Sportscene

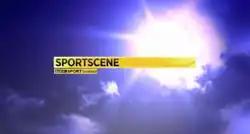
Former Sportscene's opening credits (2011)

"Sportscene" has begun simulcasting certain live matches via both the BBC Sport website and the BBC Sport Mobile app. The UEFA Cup tie between Molde and Rangers was one of the first to feature online. Most programmes now feature on the BBC iPlayer service, depending on rights restrictions.